Mona Douglas

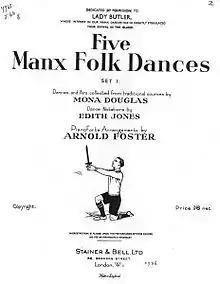
"Five Manx Folk Dances" illustrated with an image of the final position of the Manx Dirk Dance

The dances proved to be a great success, resulting in an invitation for one of the boys, Billy Caine, to perform the subsequently controversial Manx dirk dance at the All-England Festival at the Royal Albert Hall the following summer. Douglas reported that, "The Ramsey schoolboy and his wonderful dance were the sensation of the Festival, and received special notices in all the big London papers." Children from the school were also invited to perform other Manx dances at the festival in the following years.